Midtown Plaza (Rochester, New York)

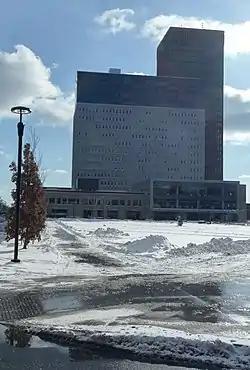
Renovated Midtown Tower, now known as Tower 280

In 2011 the high-rise tower section of Midtown Plaza was stripped to a skeletal state in preparation for its conversion to a mixed-use residential and commercial building. The tower was sold by the city to the local construction and re-development company Buckingham Properties, who renamed it "Tower 280 At Midtown". In 2014 the tower began its redevelopment into a mix of residential and commercial space. Occupants began moving in in January 2016. Branca, an Italian restaurant with a location in Bushnell's Basin, opened its second location within Tower 280.